Howard Owen

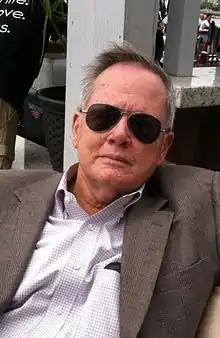
Owen in 2017

Howard Owen (born March 1, 1949) is an American author. He is a writer of literary fiction, mystery, and thrillers. He was the winner of the 2012 Hammett Prize awarded annually by the International Association of Crime Writers.